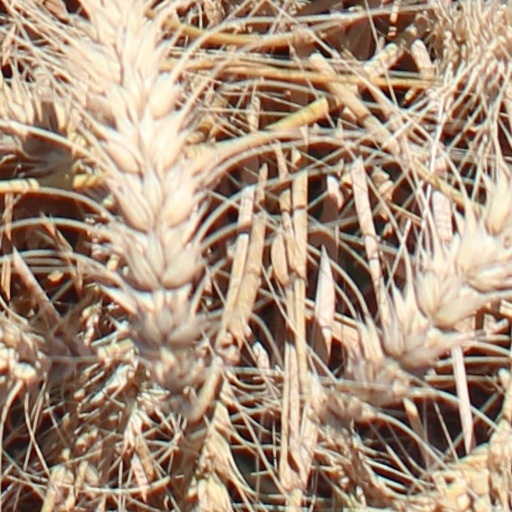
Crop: wheat